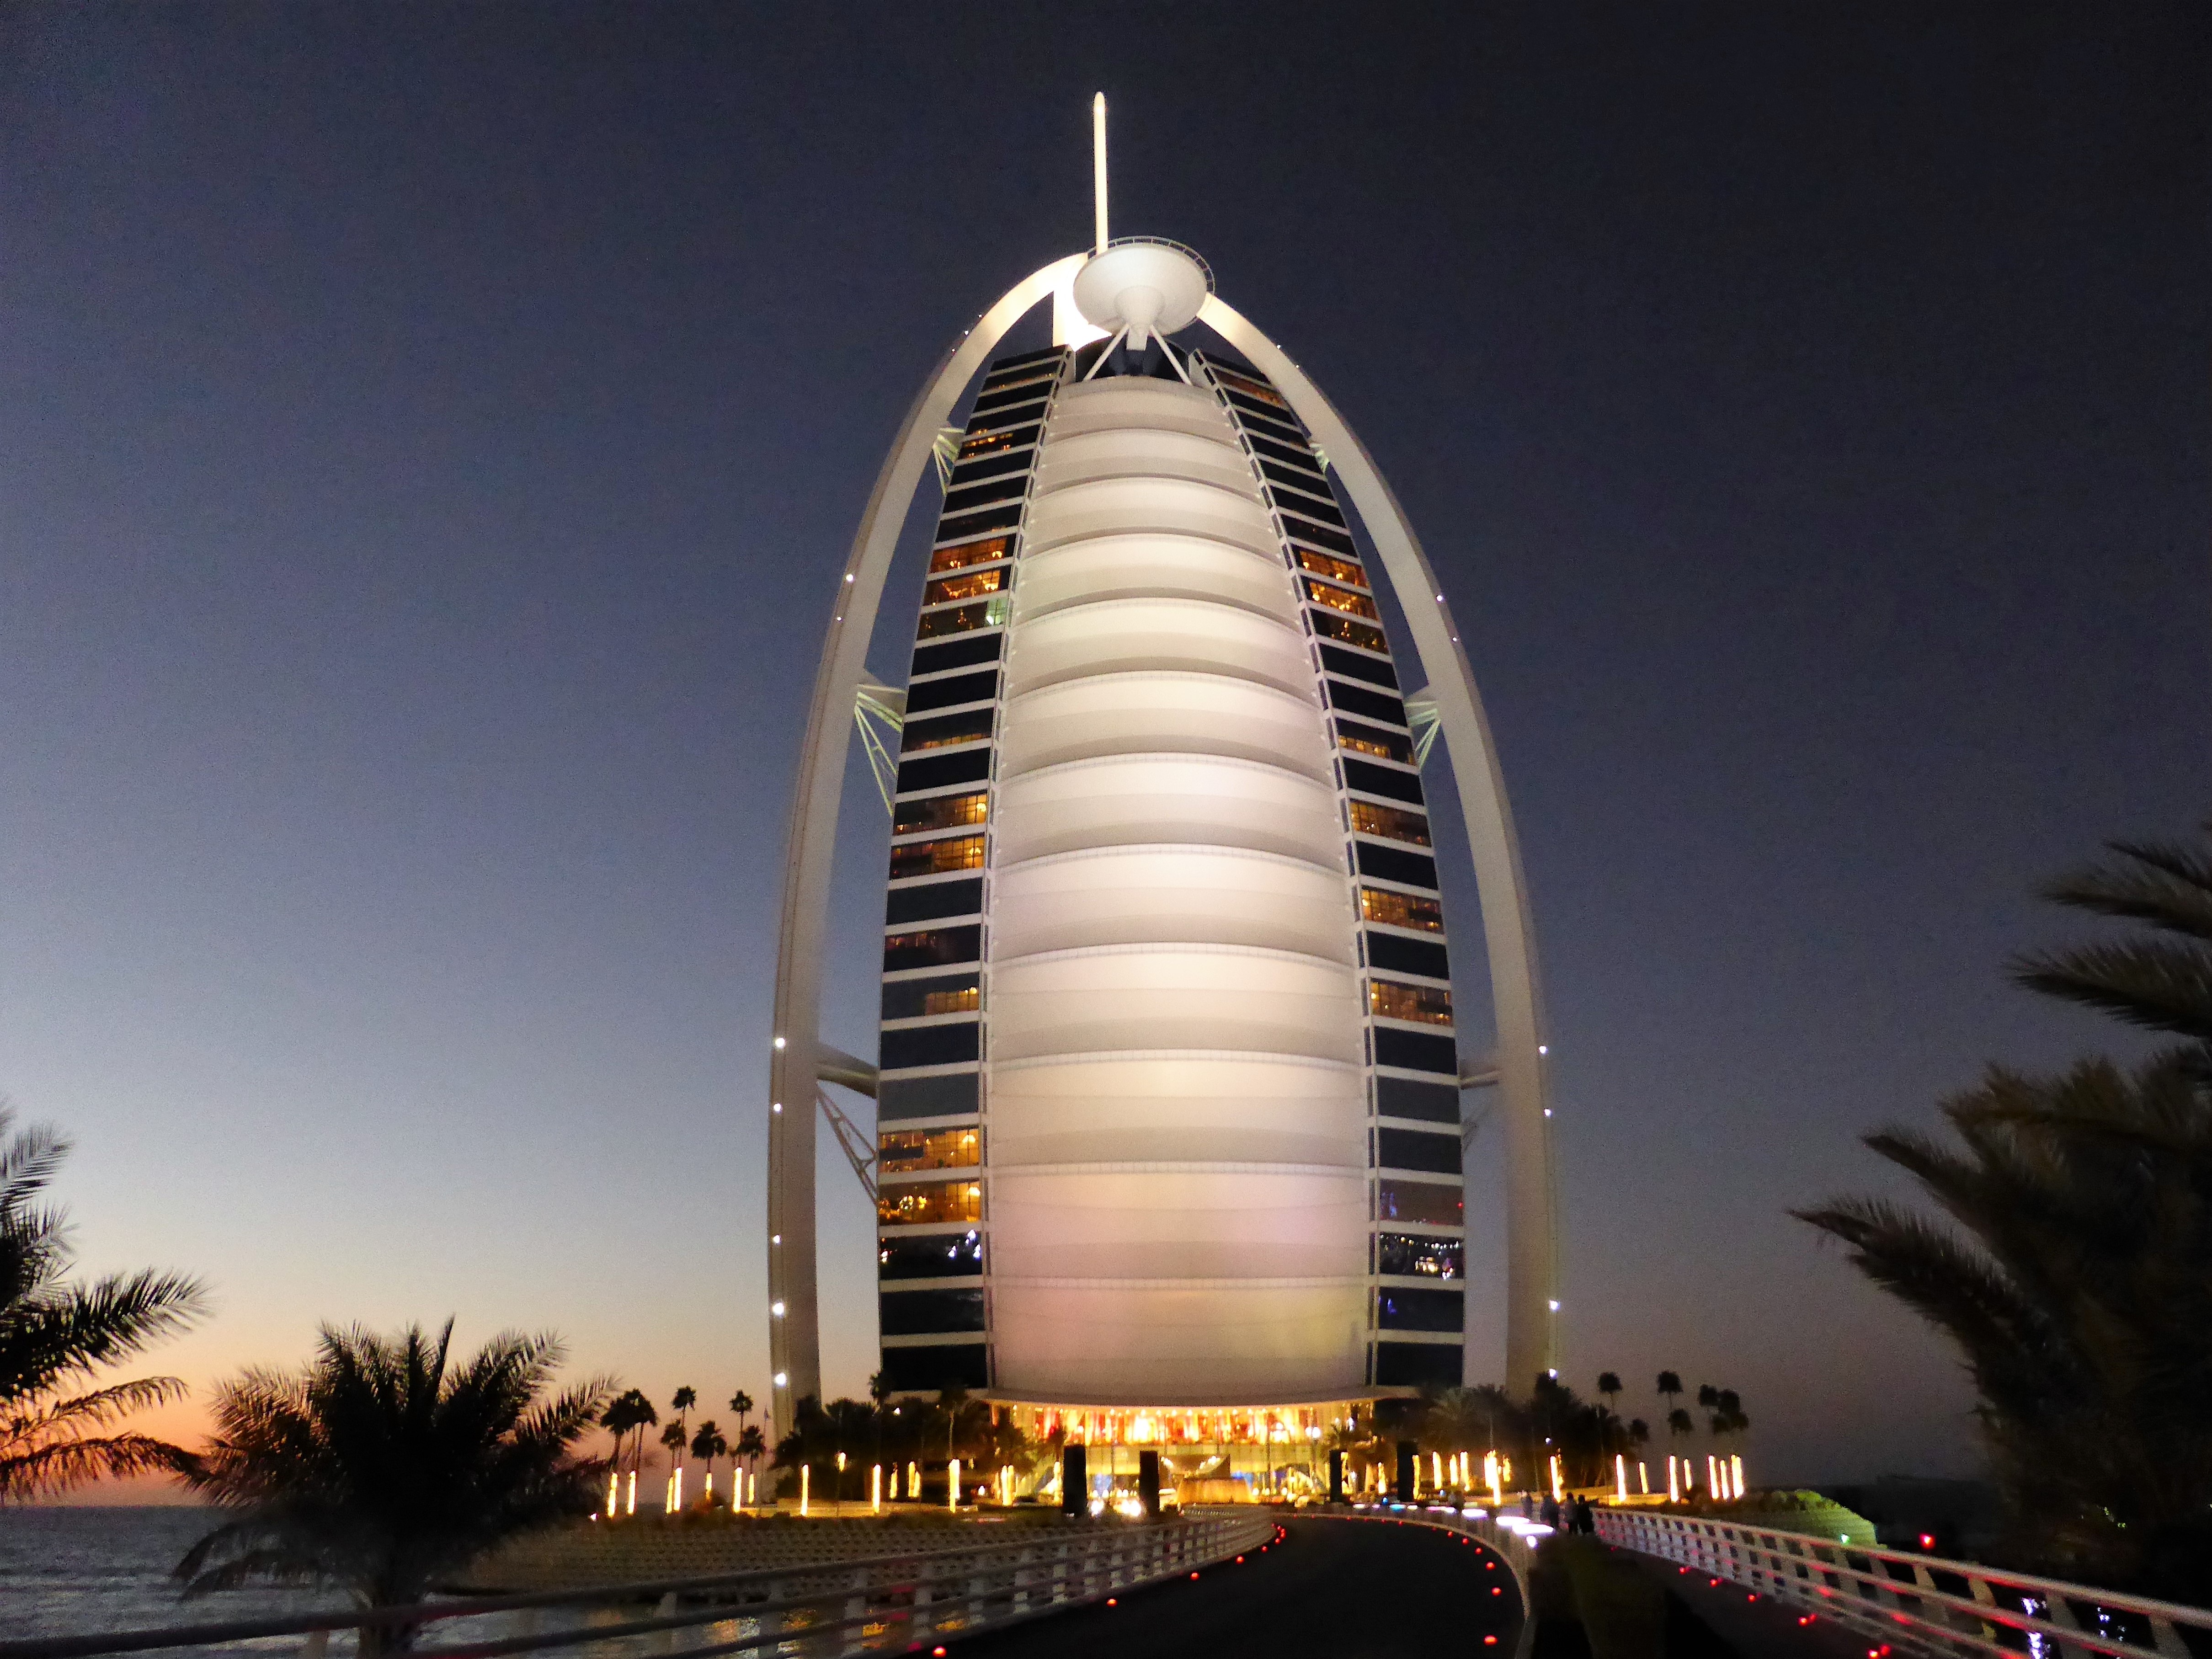
structure, night, building, skyscraper, tower, dubai, landmark, stadium, tower block, luxury, hotel, emirates, glamor, burj al arab